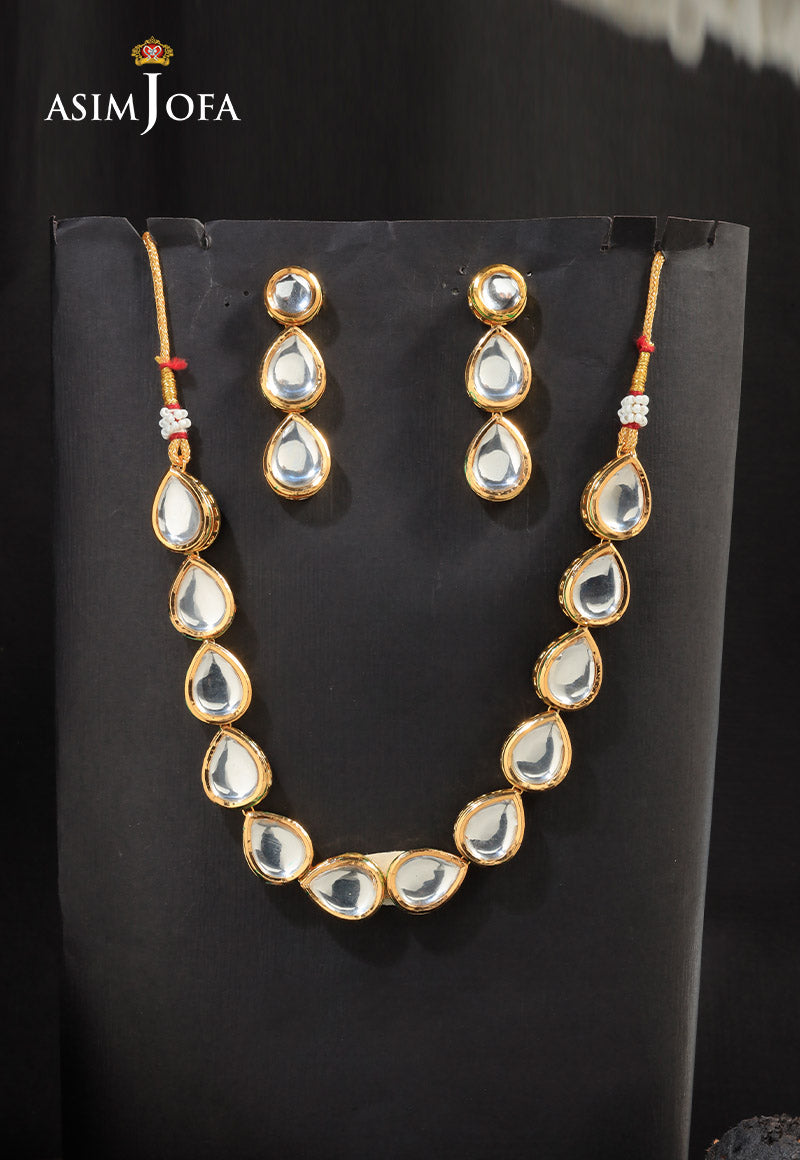
gold kundan necklace